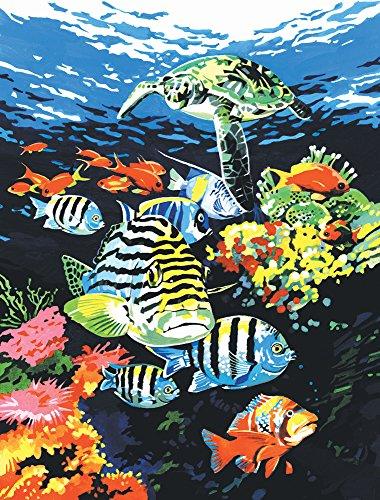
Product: ROYAL BRUSH Junior Small Paint by Number Kit 8-3/4"X11-3/4-Christmas Wish
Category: Toys & Games | Arts & Crafts | Craft Kits | Paint-By-Number Kits
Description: Great Condition.
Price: $9.09